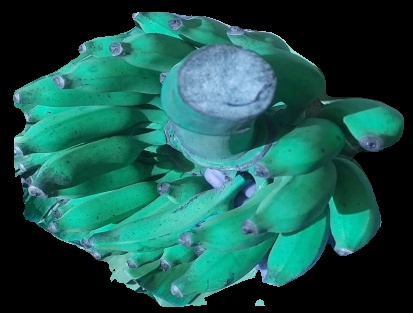
Variety: elakki-bale
Grade: grade3